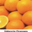
Label: orange